Emil Telmányi

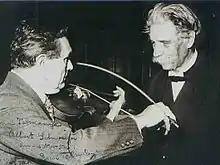
Emil Telmányi demonstrates to Albert Schweitzer his curved bow ("Vega" Bach Bow) in 1954

Emil Telmányi (22 June 1892 – 13 June 1988) was a Hungarian violinist.